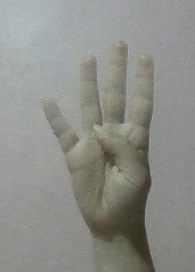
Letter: kaaf